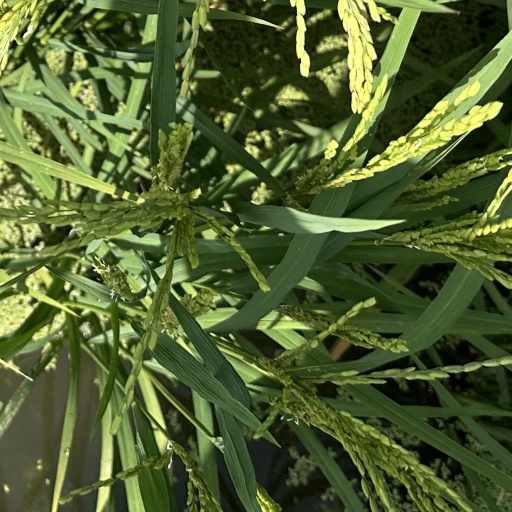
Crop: rice